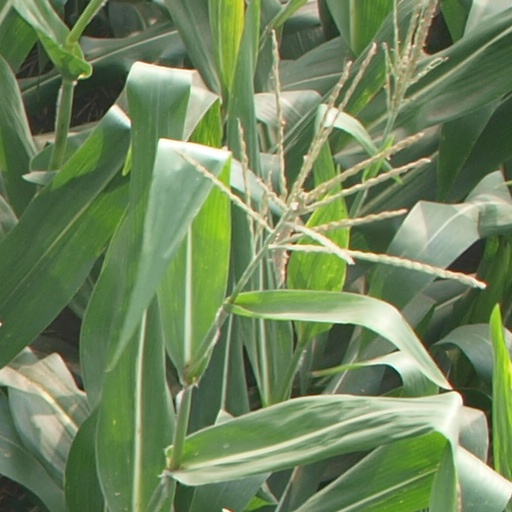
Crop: maize; corn